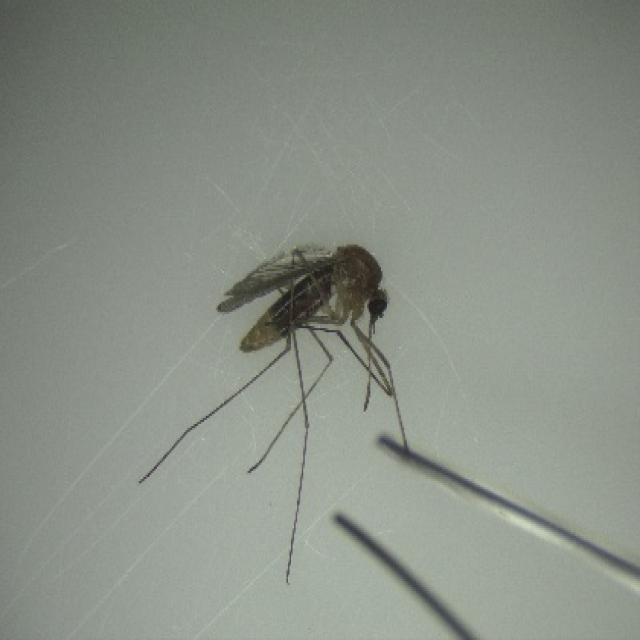
Species: culex_pipiens